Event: Nepal Earthquake
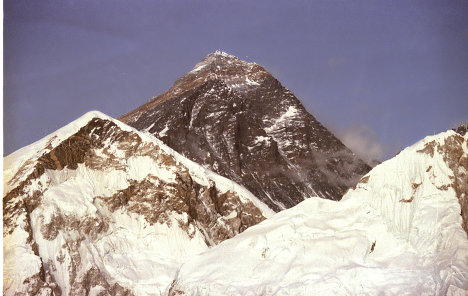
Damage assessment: no_damage